Cavalier King Charles Spaniel

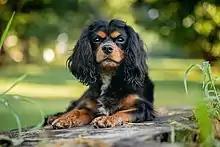
A purebred Black and Tan uniform.

Historically the Cavalier King Charles Spaniel was a lap dog and is small for a spaniel, with fully grown adults comparable in size to adolescents of other larger spaniel breeds. The tail is usually not docked, and the Cavalier should have a silky coat of moderate length. Standards state that it should be free from curl, although a slight wave is allowed. Feathering can grow on their ears, feet, legs and tail in adulthood. Standards require this be kept long, with the feathering on the feet a particularly important aspect of the breed's features.